Ni Zan

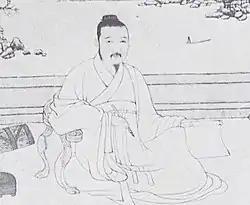
Portrait of Ni Zan

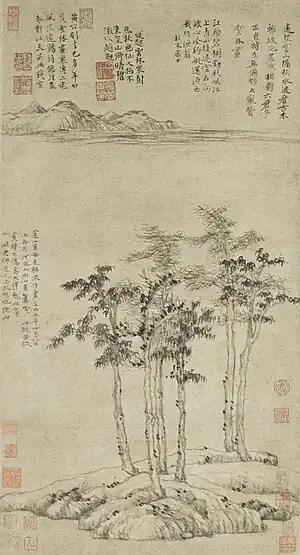
"Six Gentlemen" (1345), collection of the Shanghai Museum

Ni Zan (1301–1374) was a Chinese painter during the Yuan and early Ming periods. Along with Huang Gongwang, Wu Zhen, and Wang Meng, he is considered to be one of the Four Masters of the Yuan dynasty.